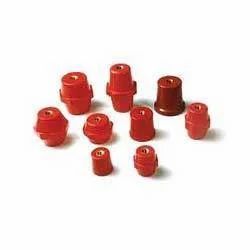
Label: DMC_Thermosetting_Moulding